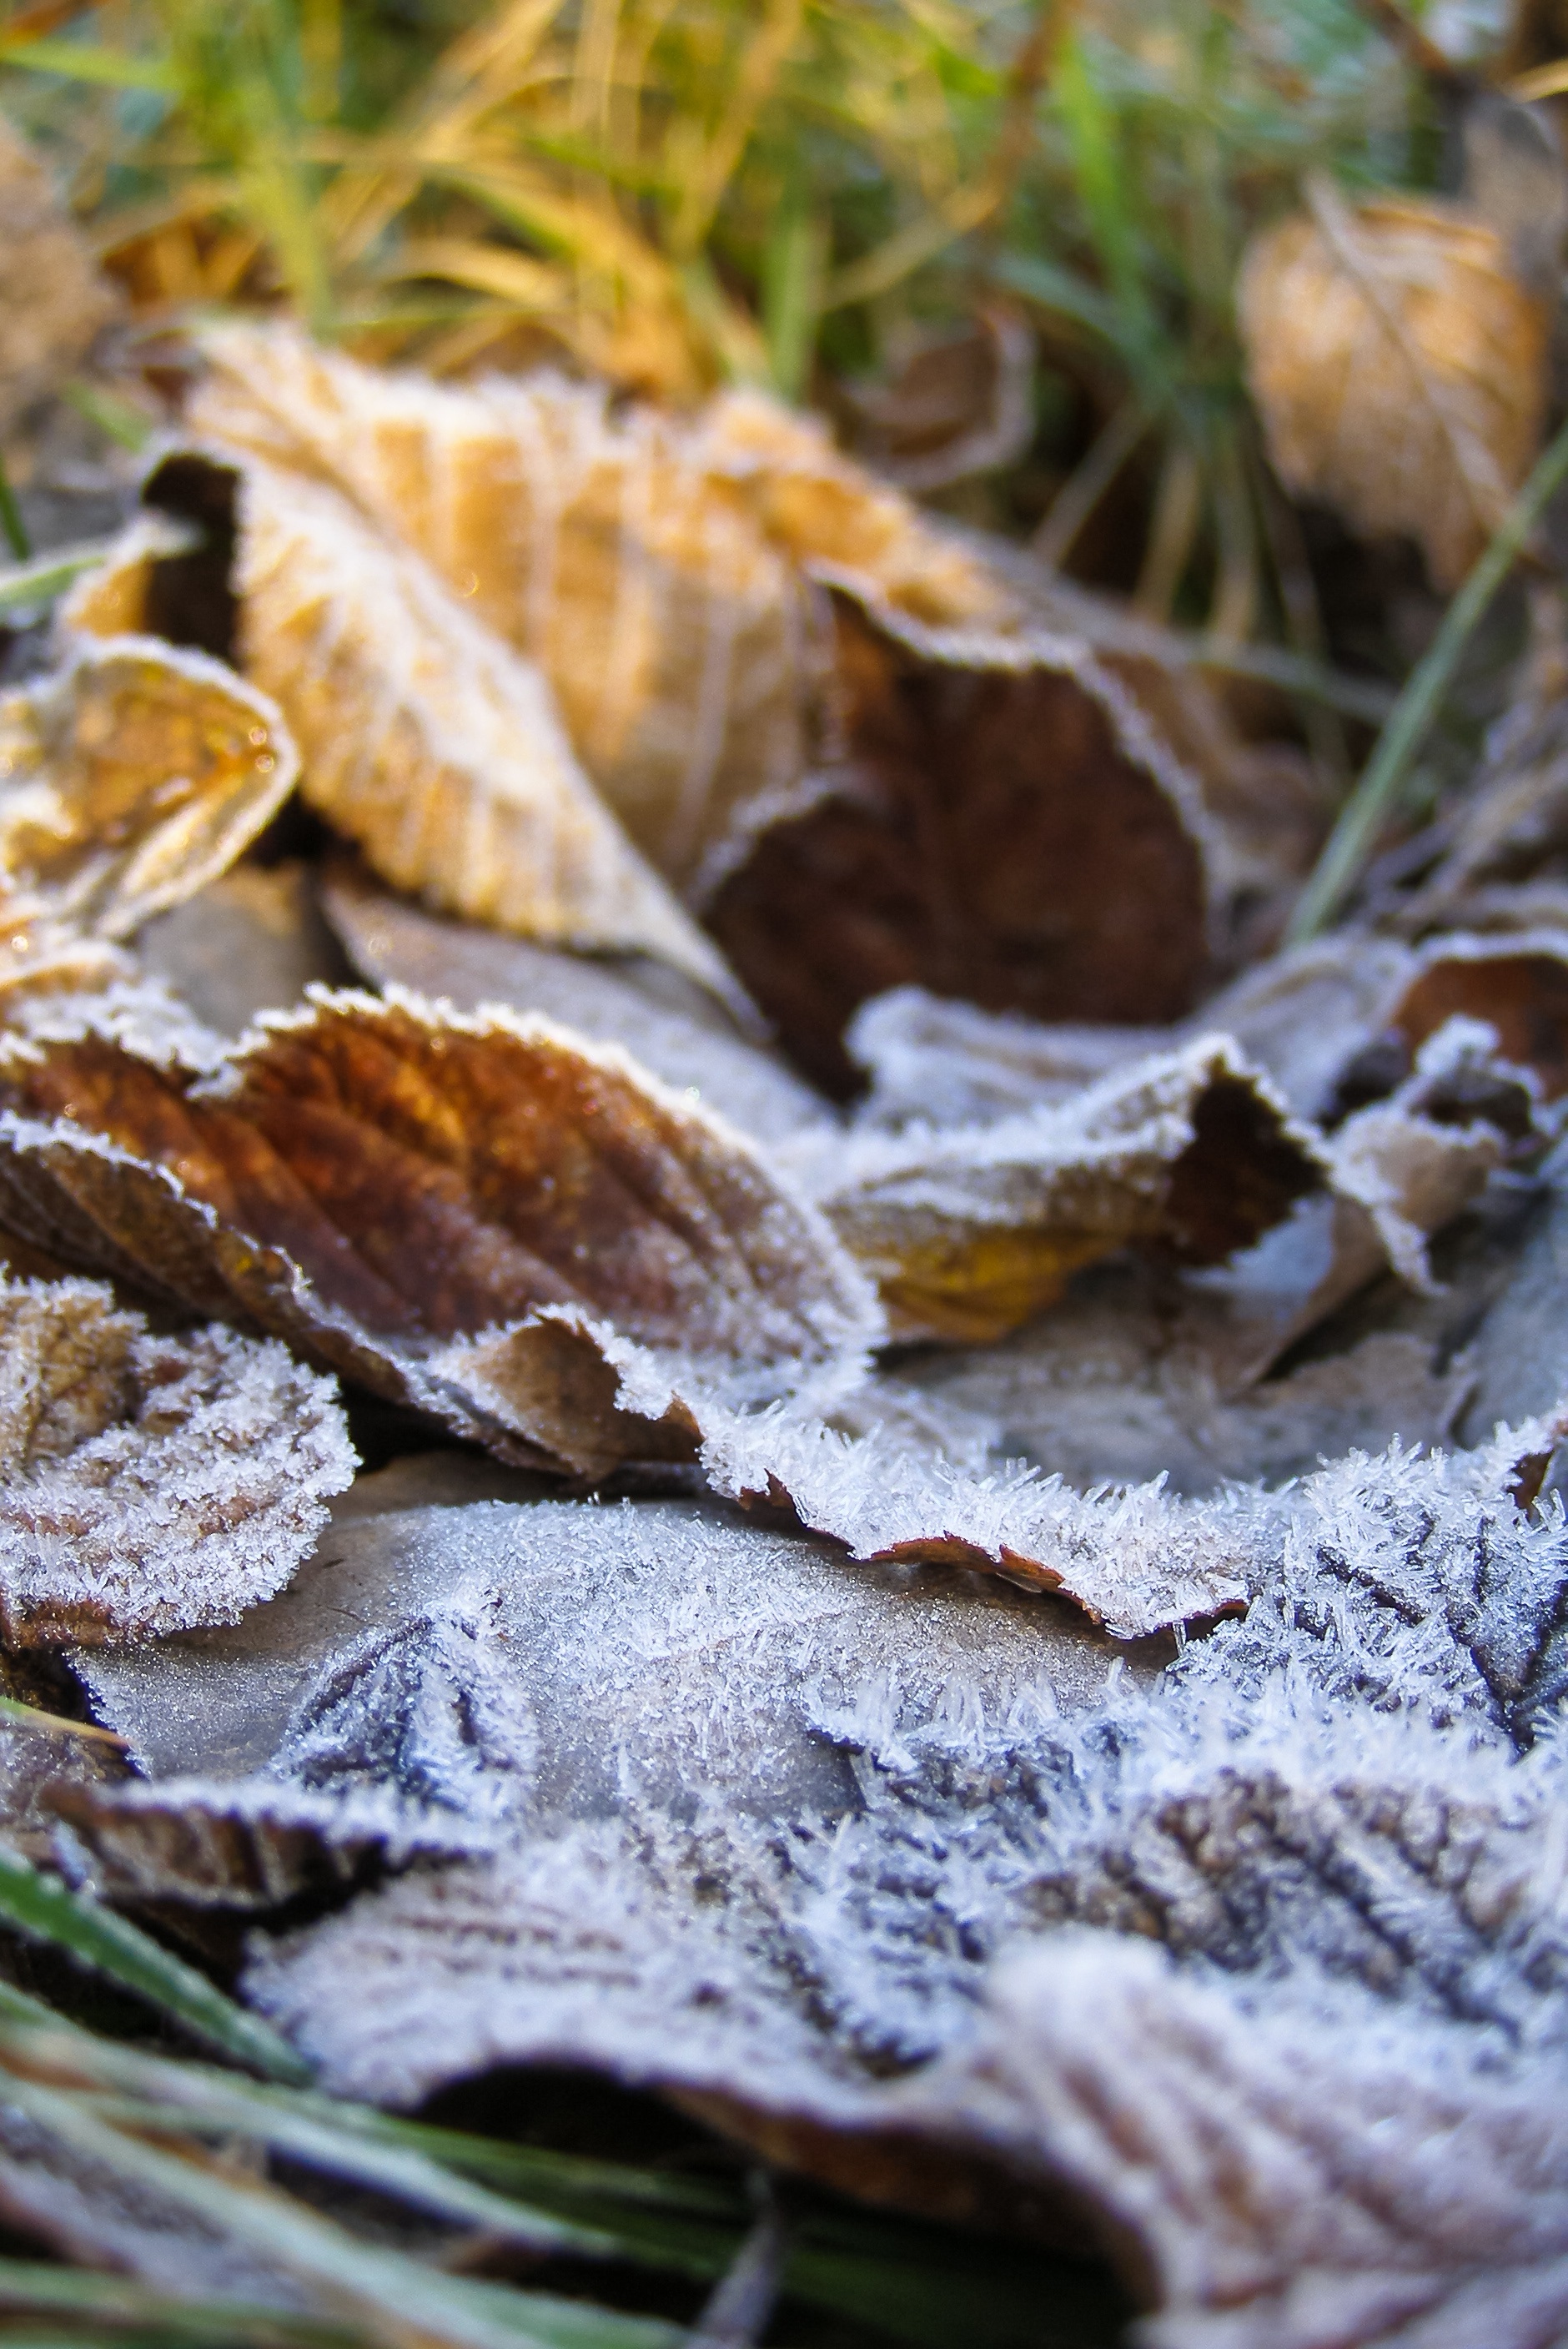
tree, nature, grass, rock, branch, winter, plant, wood, sunlight, leaf, flower, frost, foliage, macro, autumn, soil, botany, flora, season, close up, bronze, dry leaves, macro photography, hard rime, ground frost, grass family